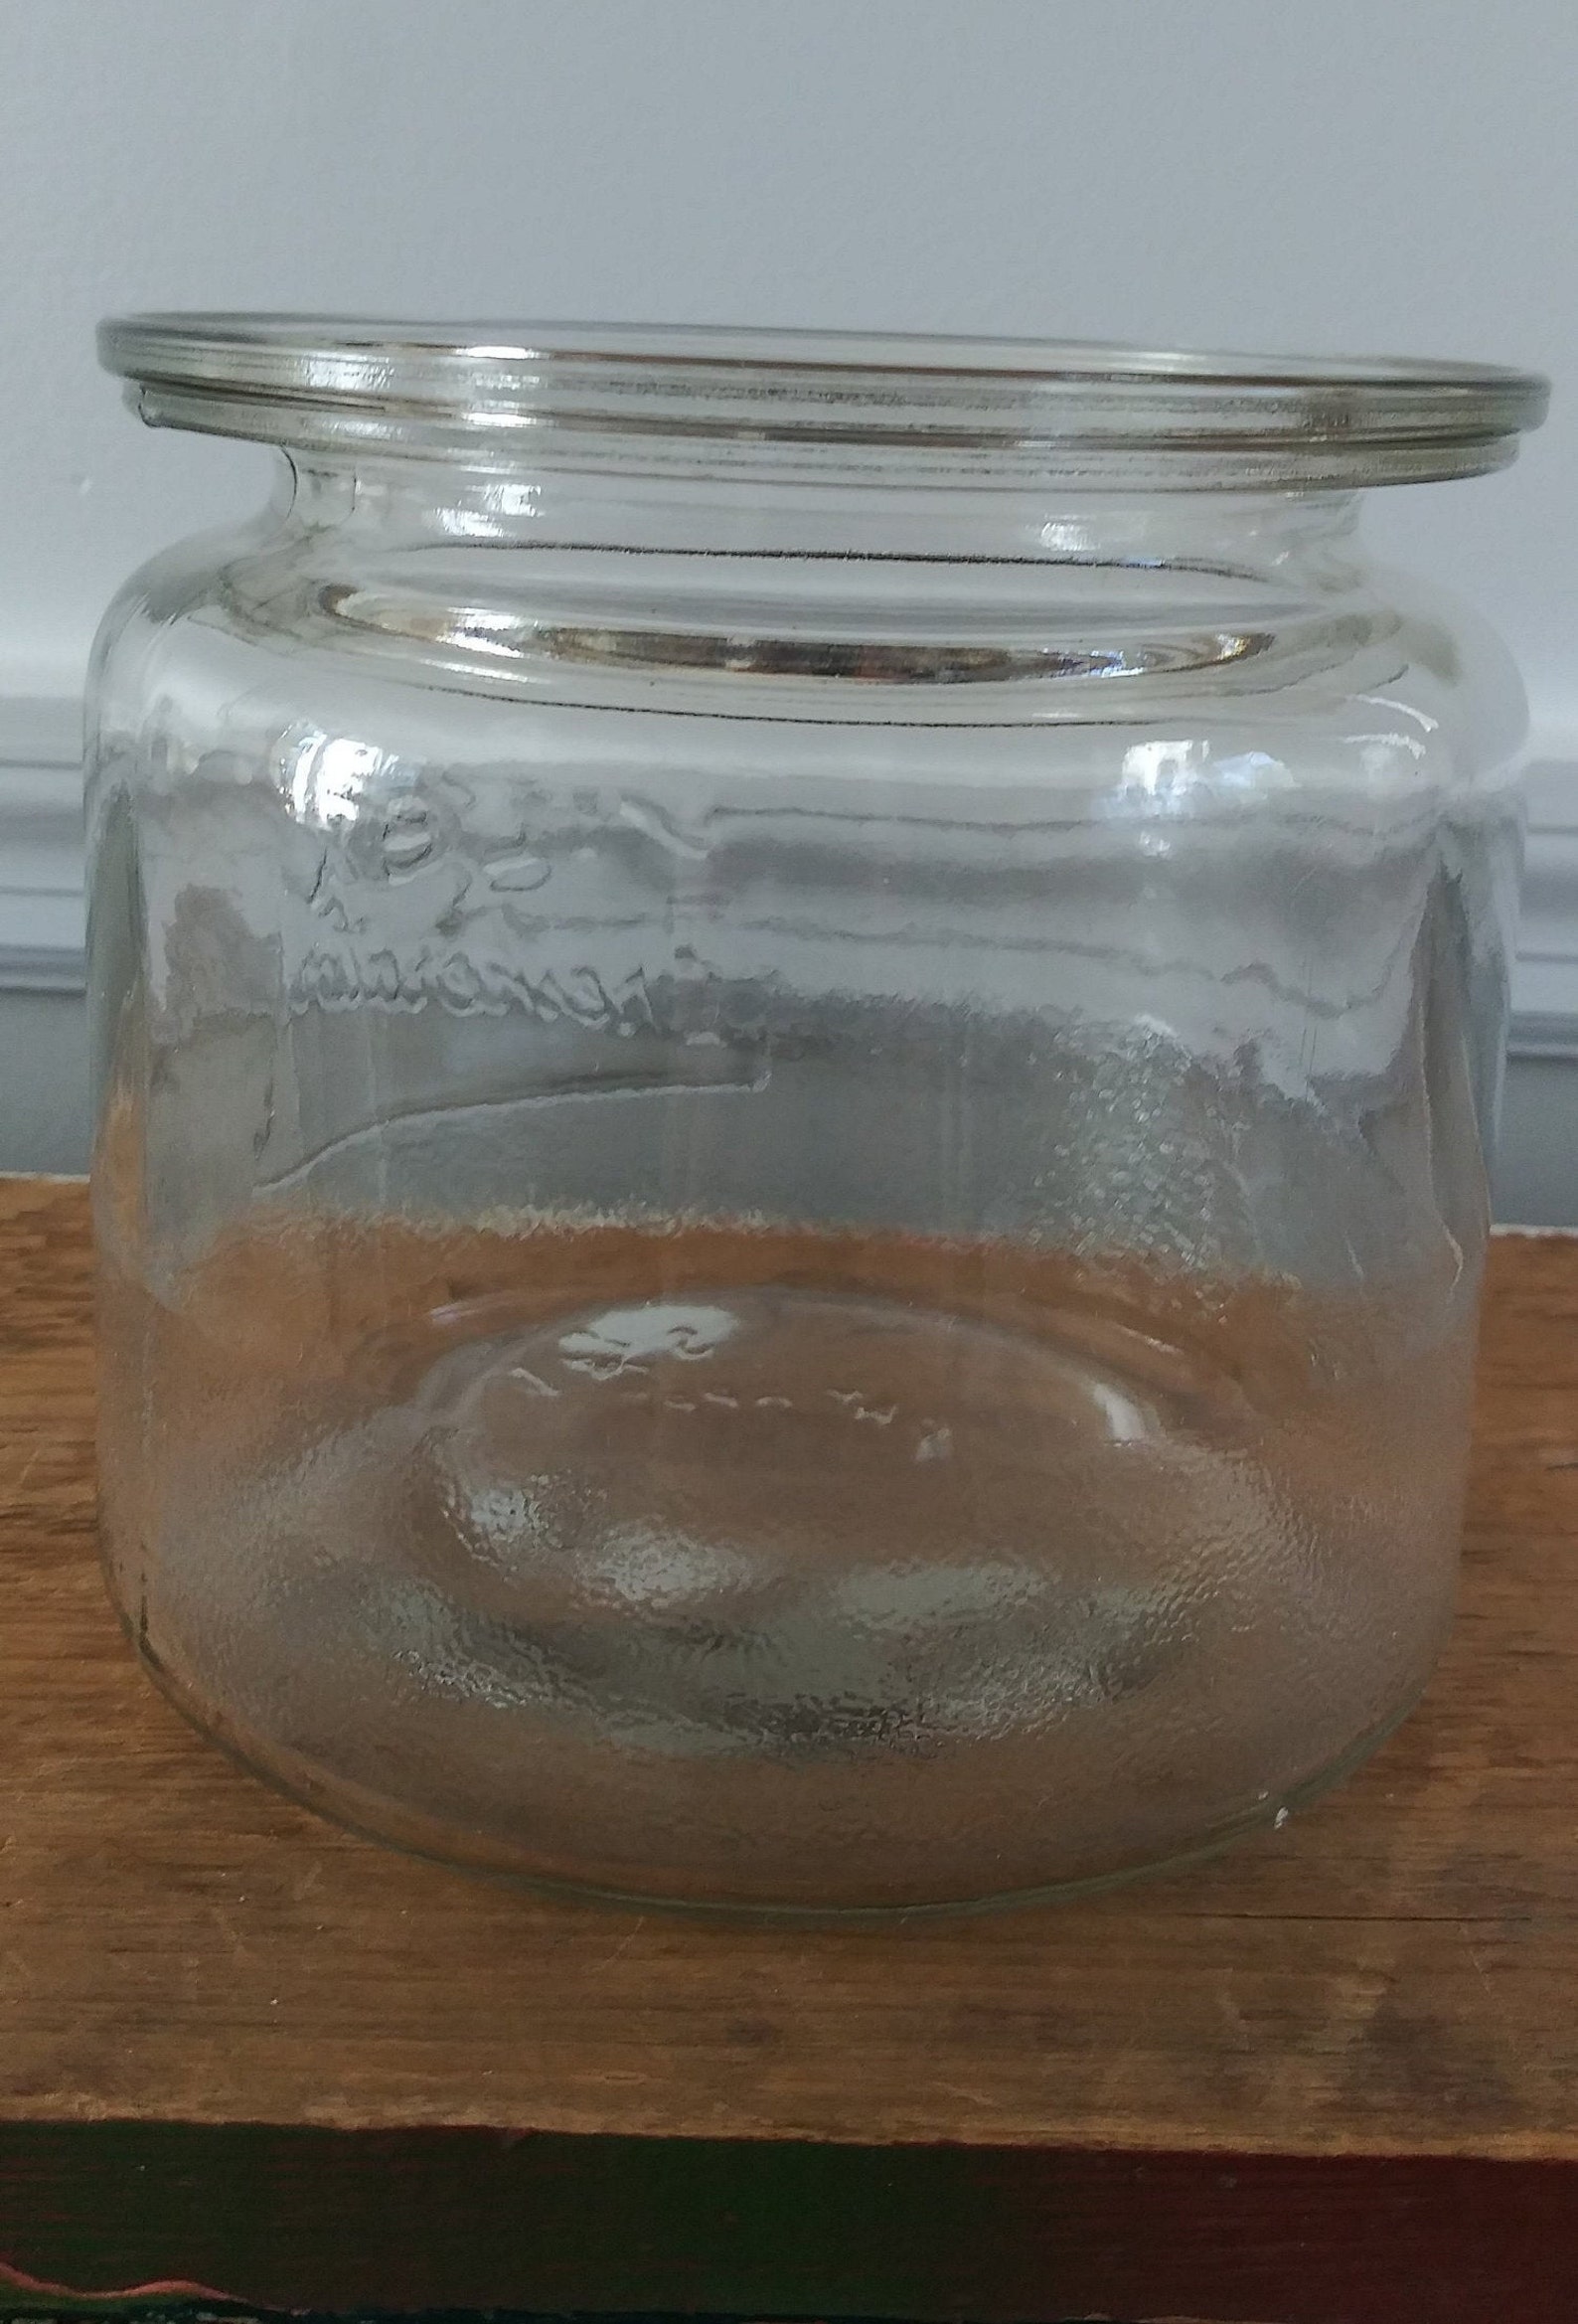
Waste category: glass